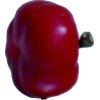
Label: red_pepper